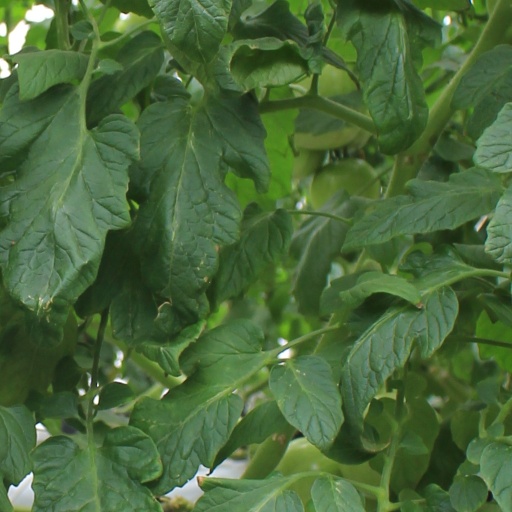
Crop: tomato